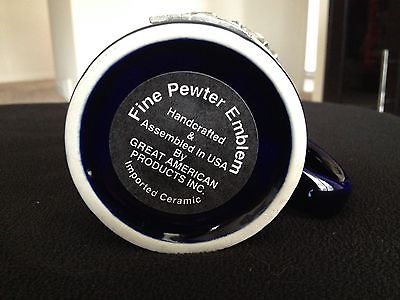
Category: mug